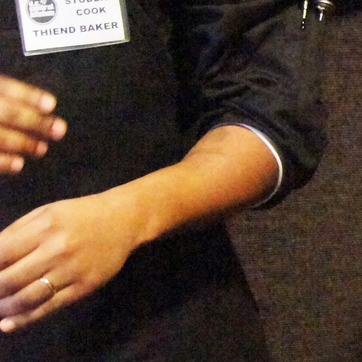
Material: skin